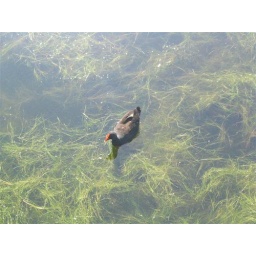
small duck in the water